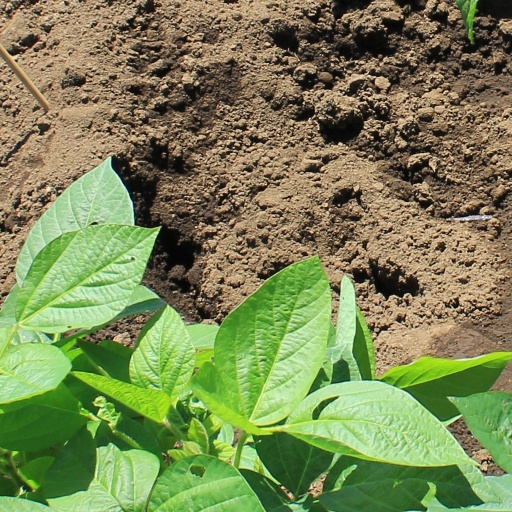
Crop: soybean